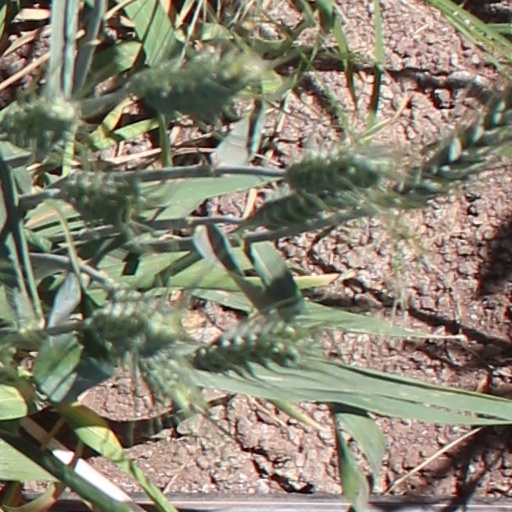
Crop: wheat